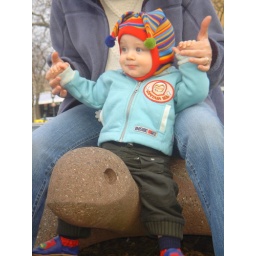
Cooper and Kelly riding the turtle in Shane Park. Kelly used to ride the turtle when she was a little girl too.